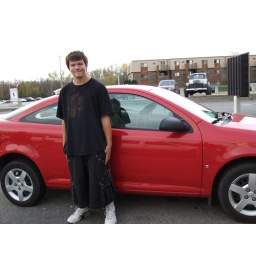
stant cloud mn zack being cool standing by my car